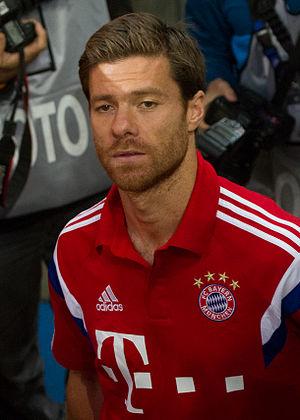
Xabier Alonso Olano, dit Xabi Alonso, né le 25 novembre 1981 à Tolosa, est un footballeur international basque qui évoluait au poste de milieu défensif de 2000 à 2017. Il entraîne désormais l'équipe réserve de la Real Sociedad.